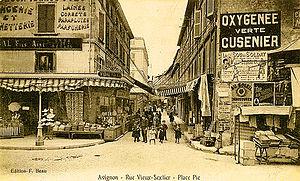
Vue de la Rue du Vieux Sextier d'Avignon prise de la Place Pie
Le dictionnaire des rues d'Avignon est un dictionnaire des rues de la commune d'Avignon, commune française dans le département de Vaucluse.